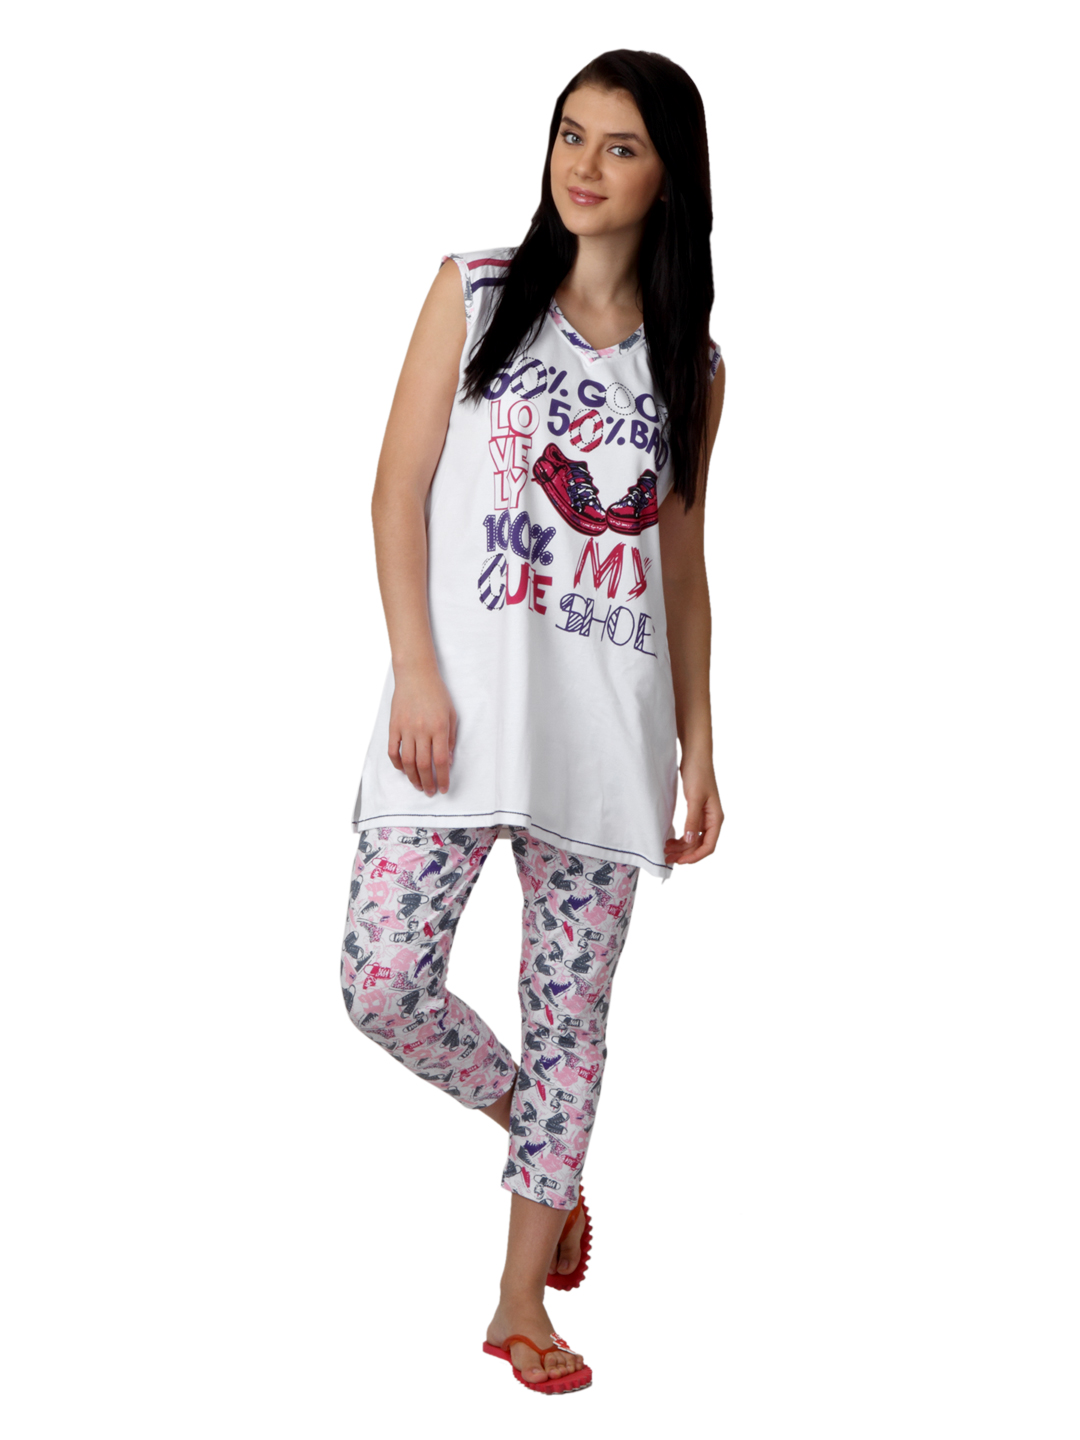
SDL by Sweet Dreams Women White Printed Night Suit S11-3229
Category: Apparel / Loungewear and Nightwear / Night suits
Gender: Women
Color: White
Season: Summer 2017
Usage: Casual